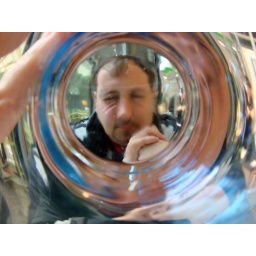
hubby in my water glass